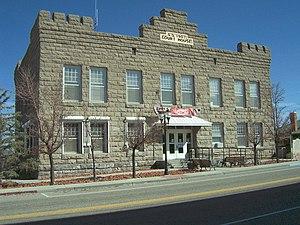
La census-designated place de Goldfield est le siège du comté d'Esmeralda, situé dans le Nevada, aux États-Unis.
Le comté d'Esmeralda, en anglais : Esmeralda County, est un comté situé dans l'État du Nevada, aux États-Unis. Son siège est la communauté non incorporée de Goldfield. Selon le recensement des États-Unis de 2010, la population du comté est de 783 habitants.
Le district historique de Goldfield est un district historique situé dans le centre-ville de Goldfield, dans le Nevada, aux États-Unis. Depuis le 14 juin 1982, il est inscrit au Registre national des lieux historiques, le seul bien dans cette situation dans le comté d'Esmeralda.